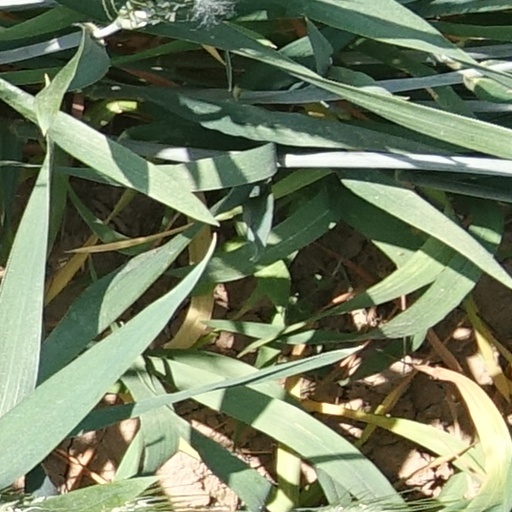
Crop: wheat